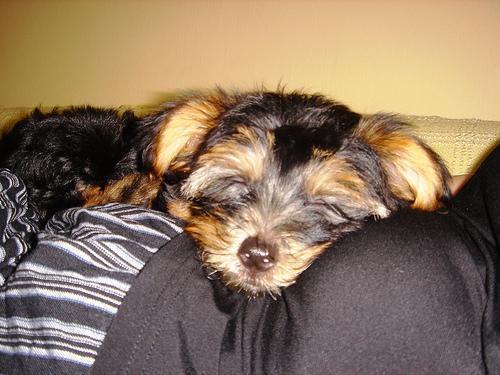
silky_terrier